Kingsthorne

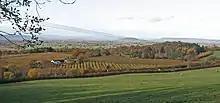
The rural area to the west of the village

As the land use within the village is almost entirely residential, most services are located outside the village. The primary school catering for approximately 200 pupils is between Kingsthorne and Much Birch. The village is part of the Wormelow Hundred benefice, with its church in Little Birch. The Castle Inn is in the heart of the village.